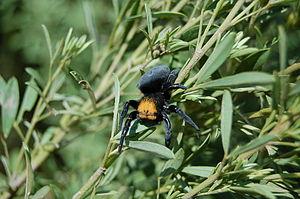
Eresus moravicus est une espèce d'araignées aranéomorphes de la famille des Eresidae.